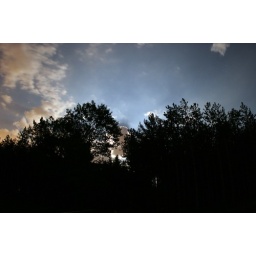
Night exposures of pine trees at Riley trails in a full moon. Holland, Michigan